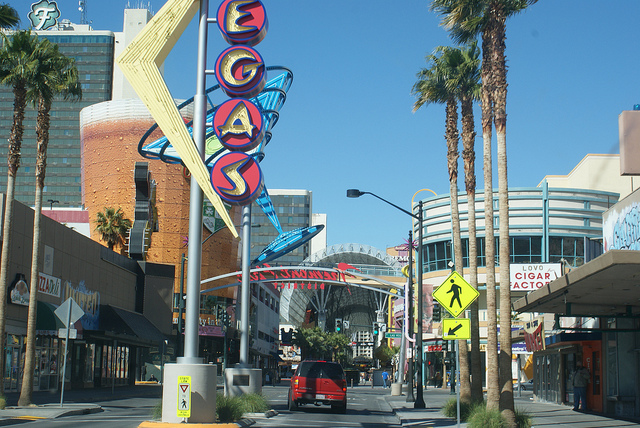
user: Given an image and a question. Answer the question in a short answer. Question: What state you think this is? Short Answer:
assistant: nevada